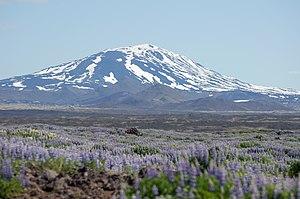
La route F210, en islandais Þjóðvegur F210, aussi appelée Fjallabaksleið syðri, odonyme islandais signifiant littéralement en français « par derrière les montagnes au sud », est une piste islandaise qui passe entre la réserve naturelle de Fjallabak au nord et le Mýrdalsjökull et Tindfjallajökull au sud.